Henry Briggs (mathematician)

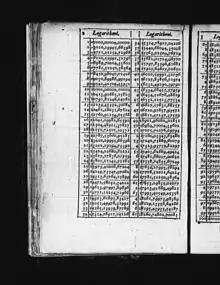
A page from Henry Briggs' 1617 "Logarithmorum Chilias Prima" showing the base-10 (common) logarithm of the integers 0 to 67 to fourteen decimal places.

In 1616 Briggs visited Napier at Edinburgh in order to discuss the suggested change to Napier's logarithms. The following year he again visited for a similar purpose. During these conferences the alteration proposed by Briggs was agreed upon; and on his return from his second visit to Edinburgh, in 1617, he published the first chiliad of his logarithms, giving 14-digit common logarithms of the integers from 1 to 1000.